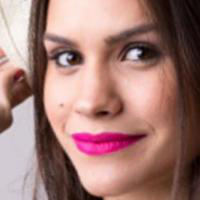
Age group: age 21-30